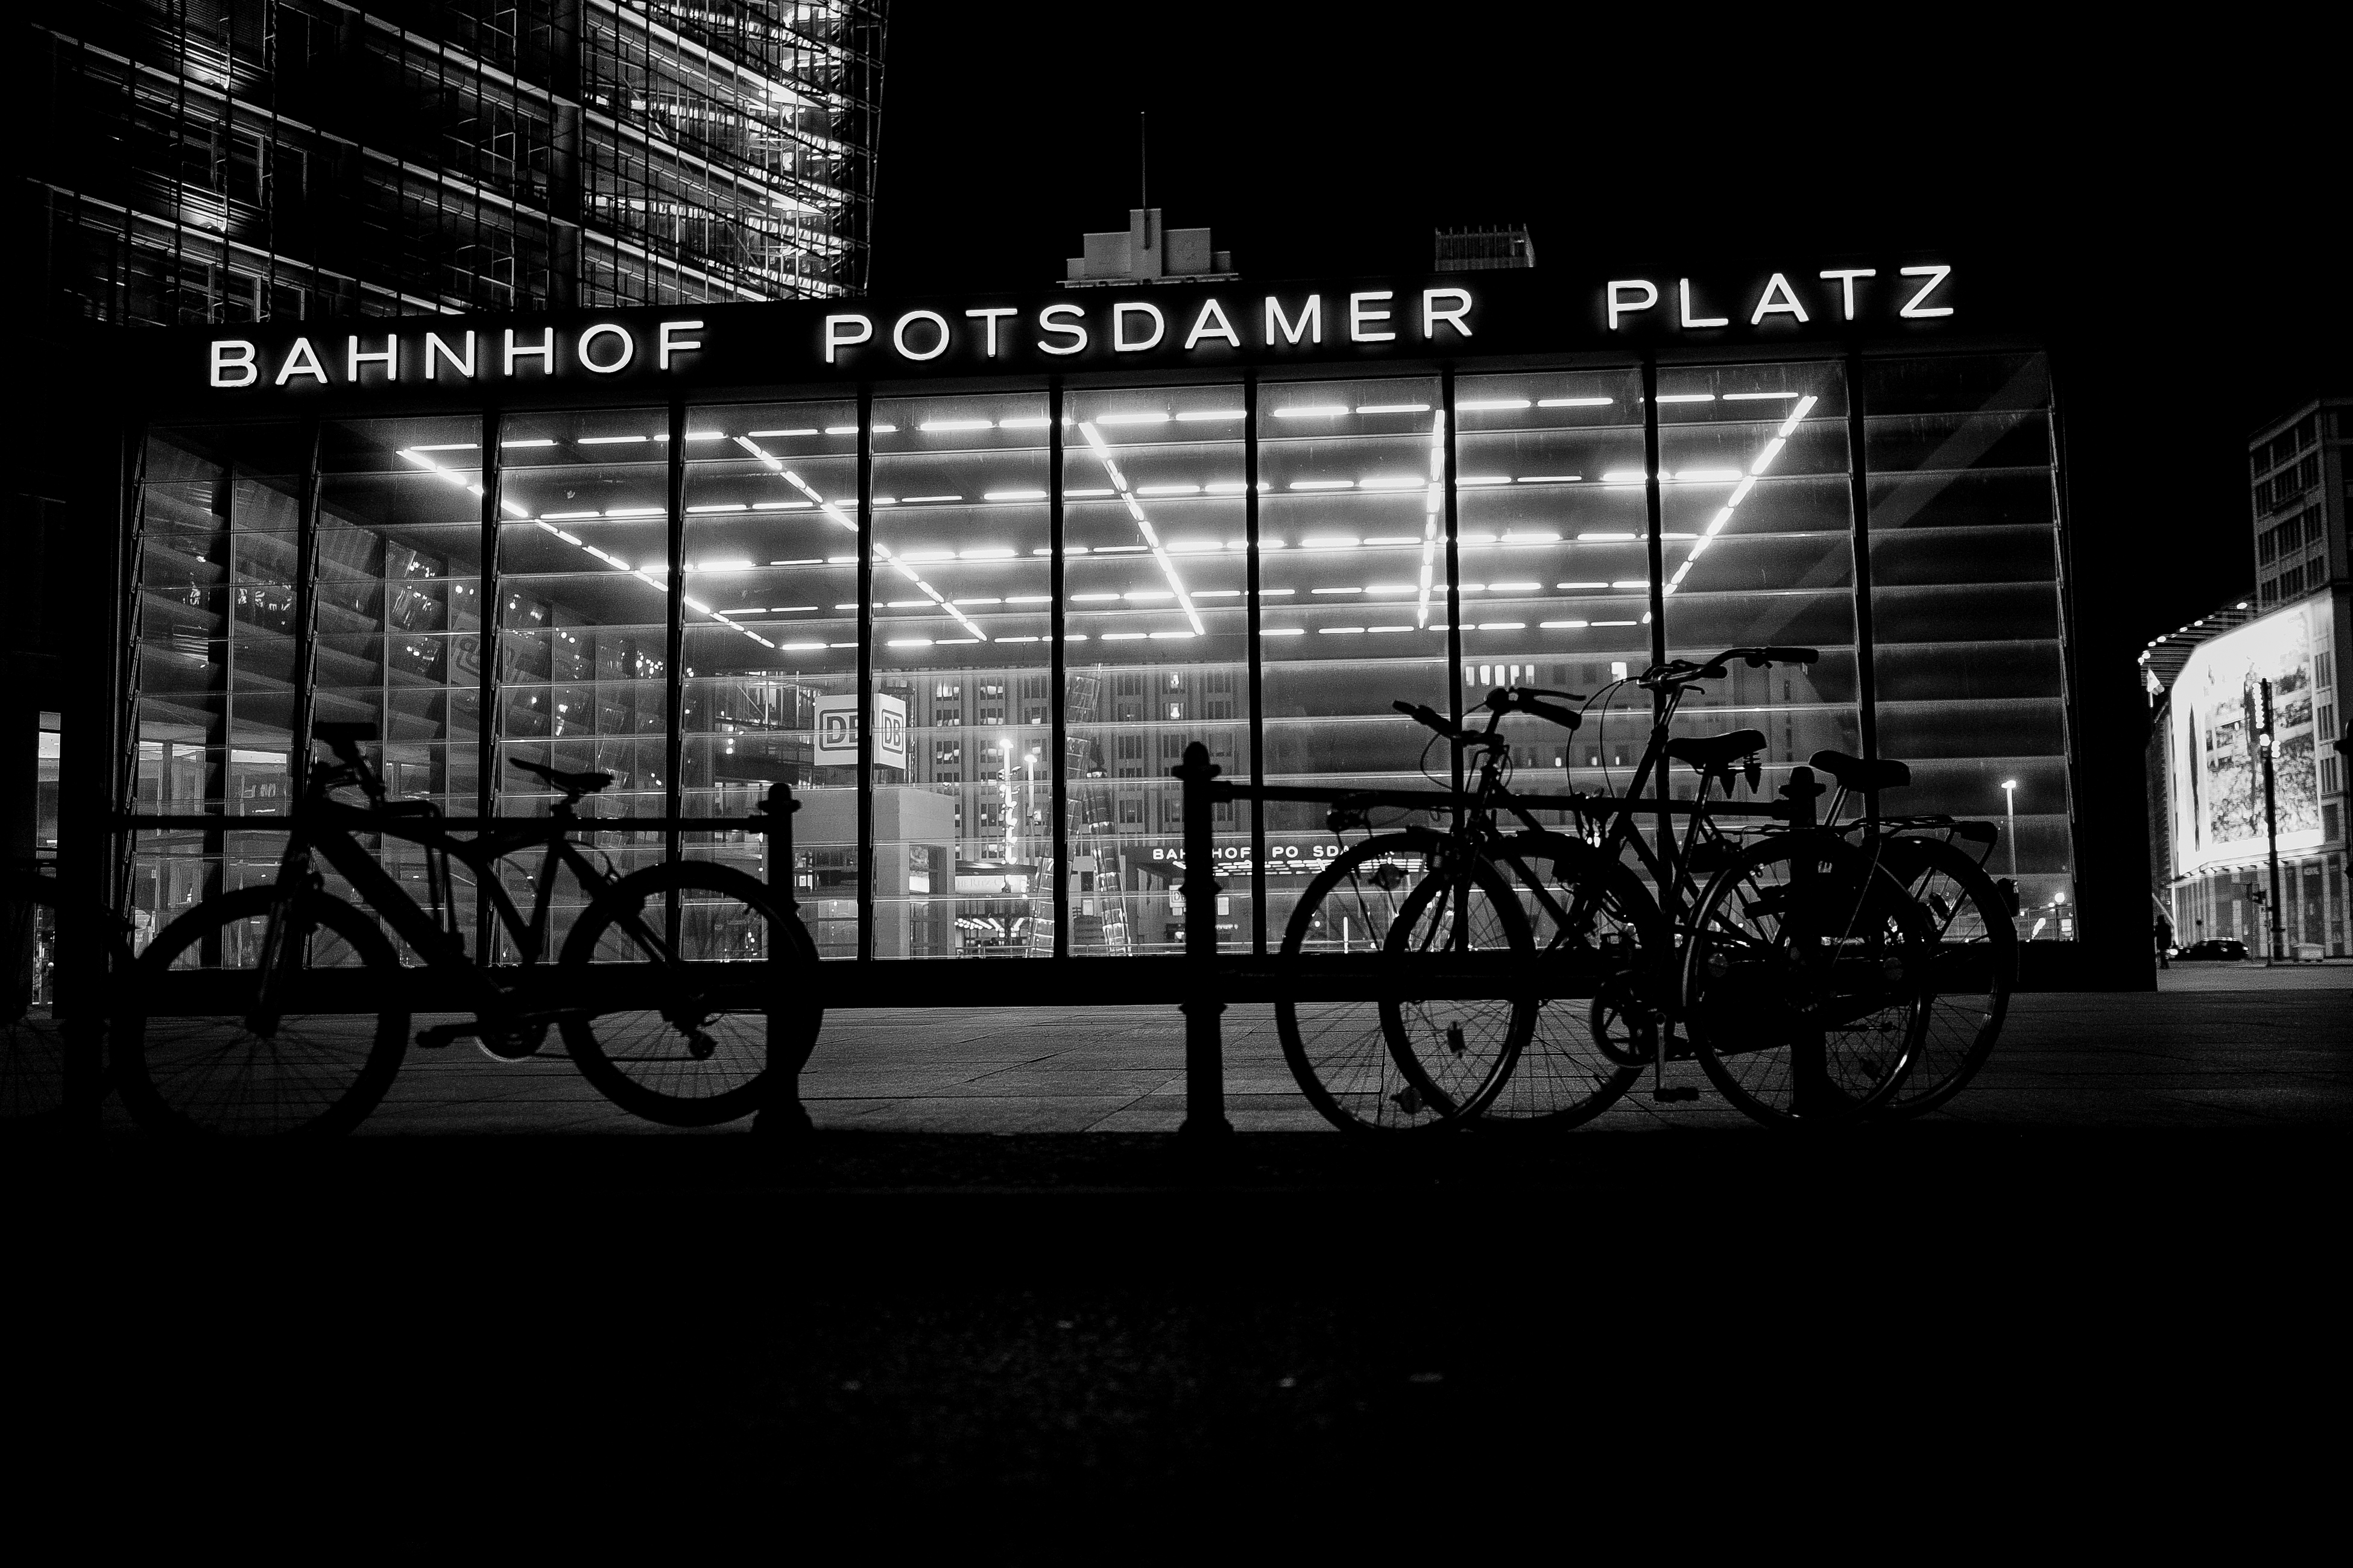
light, black and white, white, night, photography, bicycle, bike, city, urban, travel, transport, line, darkness, black, monochrome, font, art, mono, symmetry, stadt, public, germany, deutschland, berlin, kunst, rad, shape, verkehr, metropole, mochrom, pnv, radfahren, verkehrsmix, monochrome photography, film noir